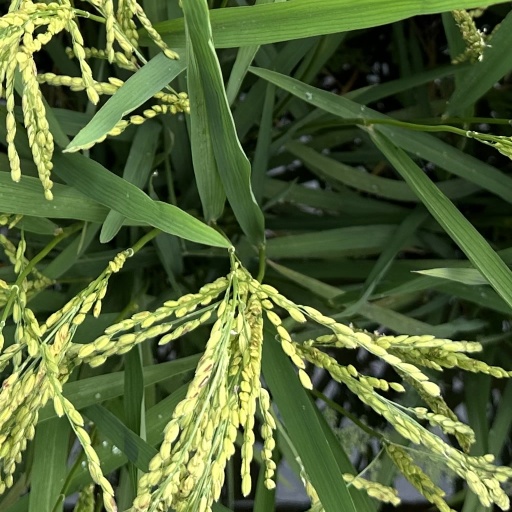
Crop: rice